Vaticinia de Summis Pontificibus

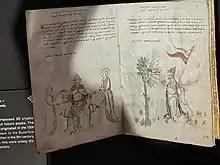
15th-century watercolor illustration in "Vaticinia de Summis Pontificibus"

A series of manuscript prophecies concerning the Papacy, under the title of Vaticinia de Summis Pontificibus, a Latin text which assembles portraits of popes and prophecies related to them, circulated from the late thirteenth/early fourteenth century, with prophecies concerning popes from Pope Nicholas III onwards.